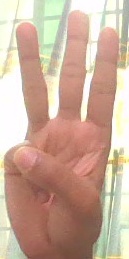
ASL sign: 6